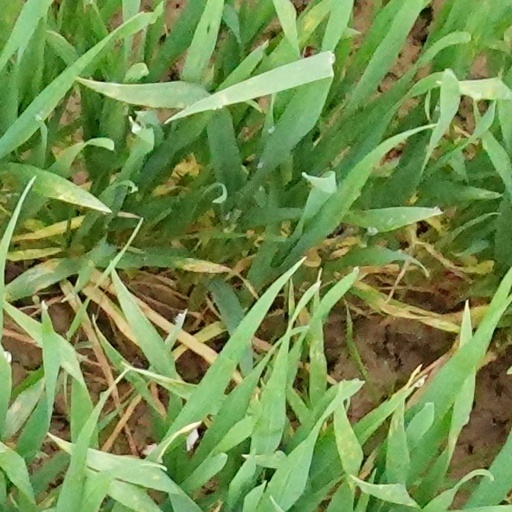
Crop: wheat